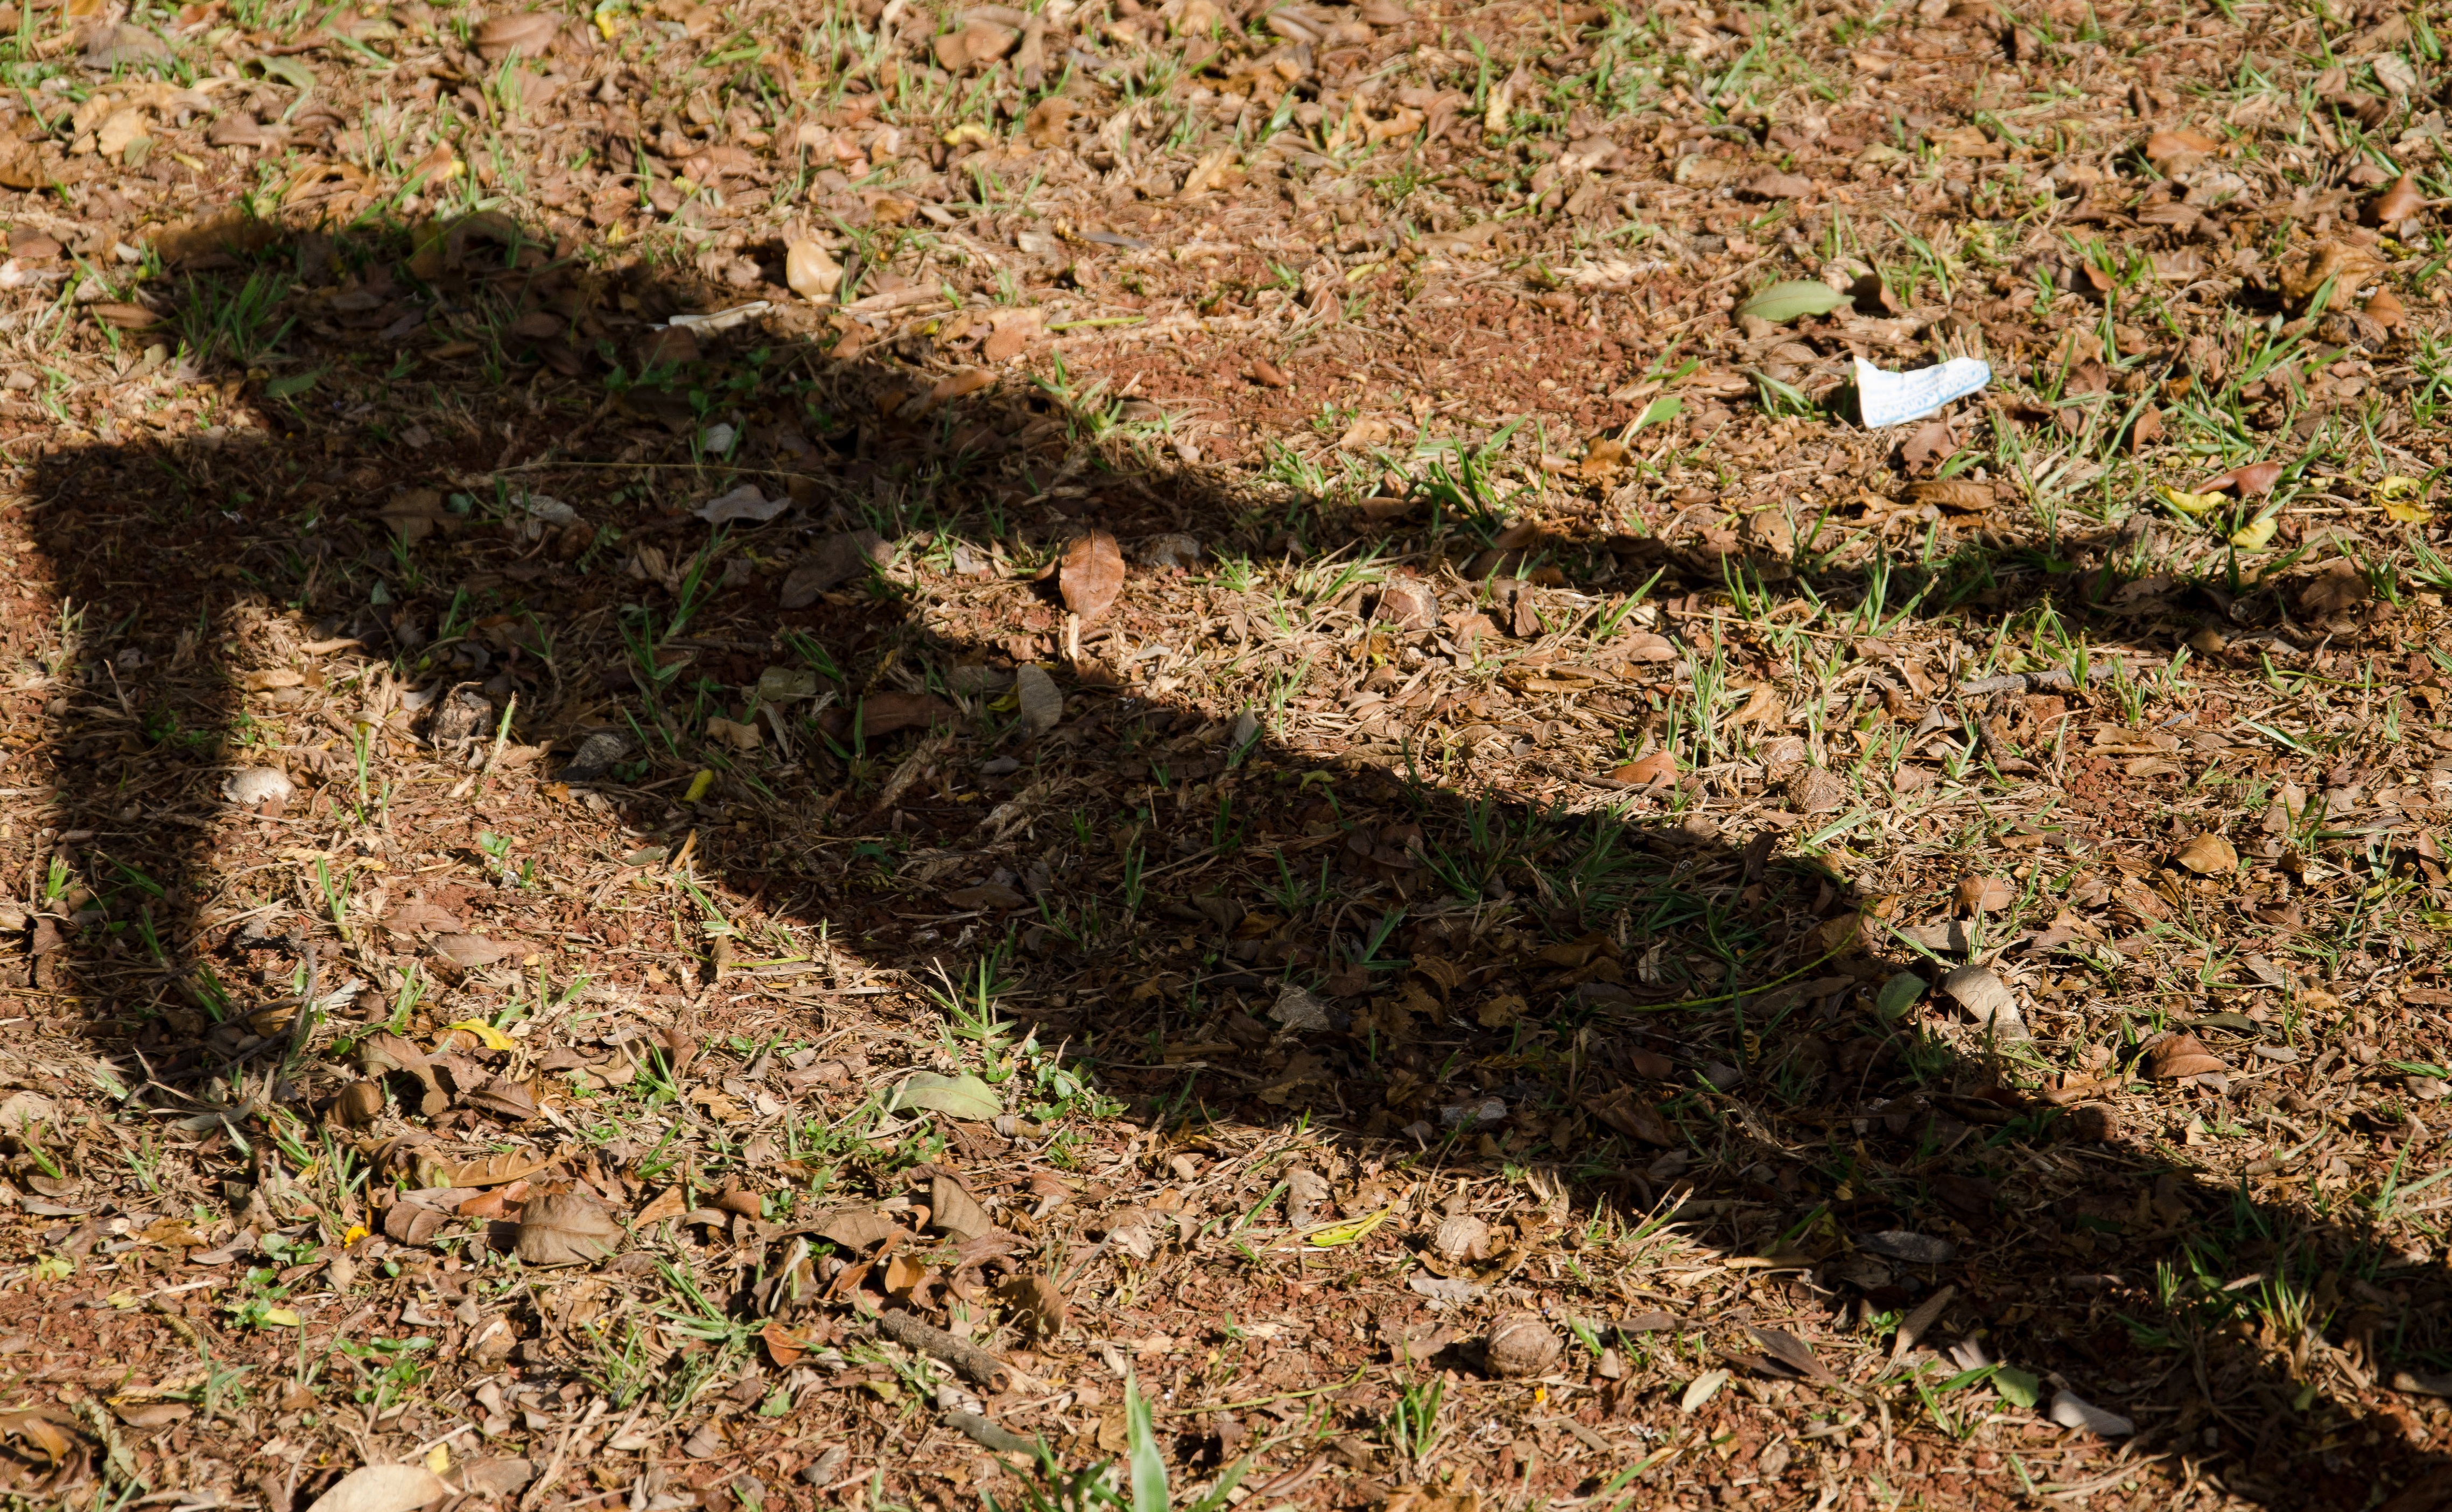
tree, forest, grass, plant, girl, lawn, leaf, flower, wildlife, autumn, shadow, soil, agriculture, flora, shrub, woodland, stub, flowering plant, woody plant, land plant